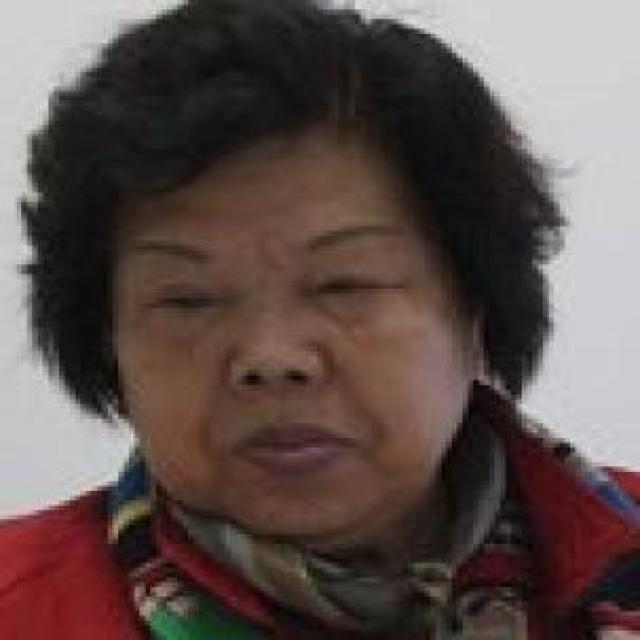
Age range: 45-64